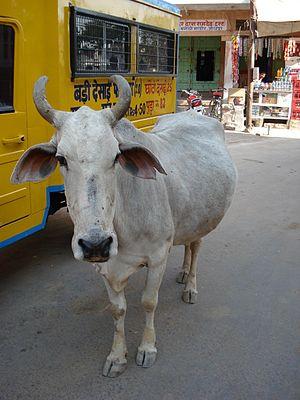
Bos taurus est le nom scientifique donné à l'ensemble des bovins domestiques de l'Ancien Monde issus de l'aurochs sauvage. Il s'agit d'une espèce de mammifères ruminants de grande taille. Deux sous-espèces principales sont distinguées : la Vache domestique d'Europe et le Zébu, auxquelles certains auteurs ajoutent Bos taurus primigenius, l'Aurochs éteint au XVIIᵉ siècle sous sa forme sauvage, mais dont les éleveurs tentent de reconstituer une race très proche.
La vache sacrée est un terme d'origine occidentale pour nommer le phénomène de zoolâtrie religieuse à l'égard des bovins, en particulier en Inde. Le terme indien et originel est Gao Mata, c'est-à-dire « Mère Vache » ou « La Vache-Mère ». La vache est en effet vue en Inde comme une « Mère universelle », du fait qu'elle donne son lait à tous, même à ceux qui ne sont pas ses veaux ; en Inde, la vache n'est pas seulement « sacrée » en tant que telle – bien qu'étant décrite par la littérature hindoue comme l'origine et le fruit de tout sacrifice aux dieux –, elle représente la sacralité de toutes les créatures. La vache a été et est encore vénérée dans de nombreuses civilisations et religions dans le monde, les plus notables étant l'hindouisme, le zoroastrisme, aussi bien que les religions de l'Égypte ancienne, de la Grèce et de la Rome antiques.
Vache est le nom vernaculaire donné à la femelle du mammifère domestique de l'espèce Bos taurus, un ruminant appartenant à la famille des bovidés, généralement porteur de deux cornes sur le front. Les individus mâles sont appelés taureaux et les jeunes, veaux. Une génisse ou vachette, appelée aussi taure au Québec ou dans le Poitou, est une vache qui n'a pas vêlé. Descendant de plusieurs sous-espèces d'aurochs, les bovins actuels sont élevés pour produire du lait et de la viande, ou comme animaux de trait. En Inde, la vache est un animal sacré. Le mot vache vient du latin vacca, de même sens.